Pyotr Saltykov

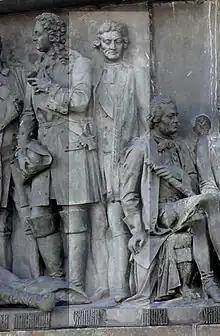
Saltykov on the monument «Millennium of Russia» in Veliky Novgorod.

By his wife Princess Praskovia Yuriyevna Trubetskaya, Saltykov had: